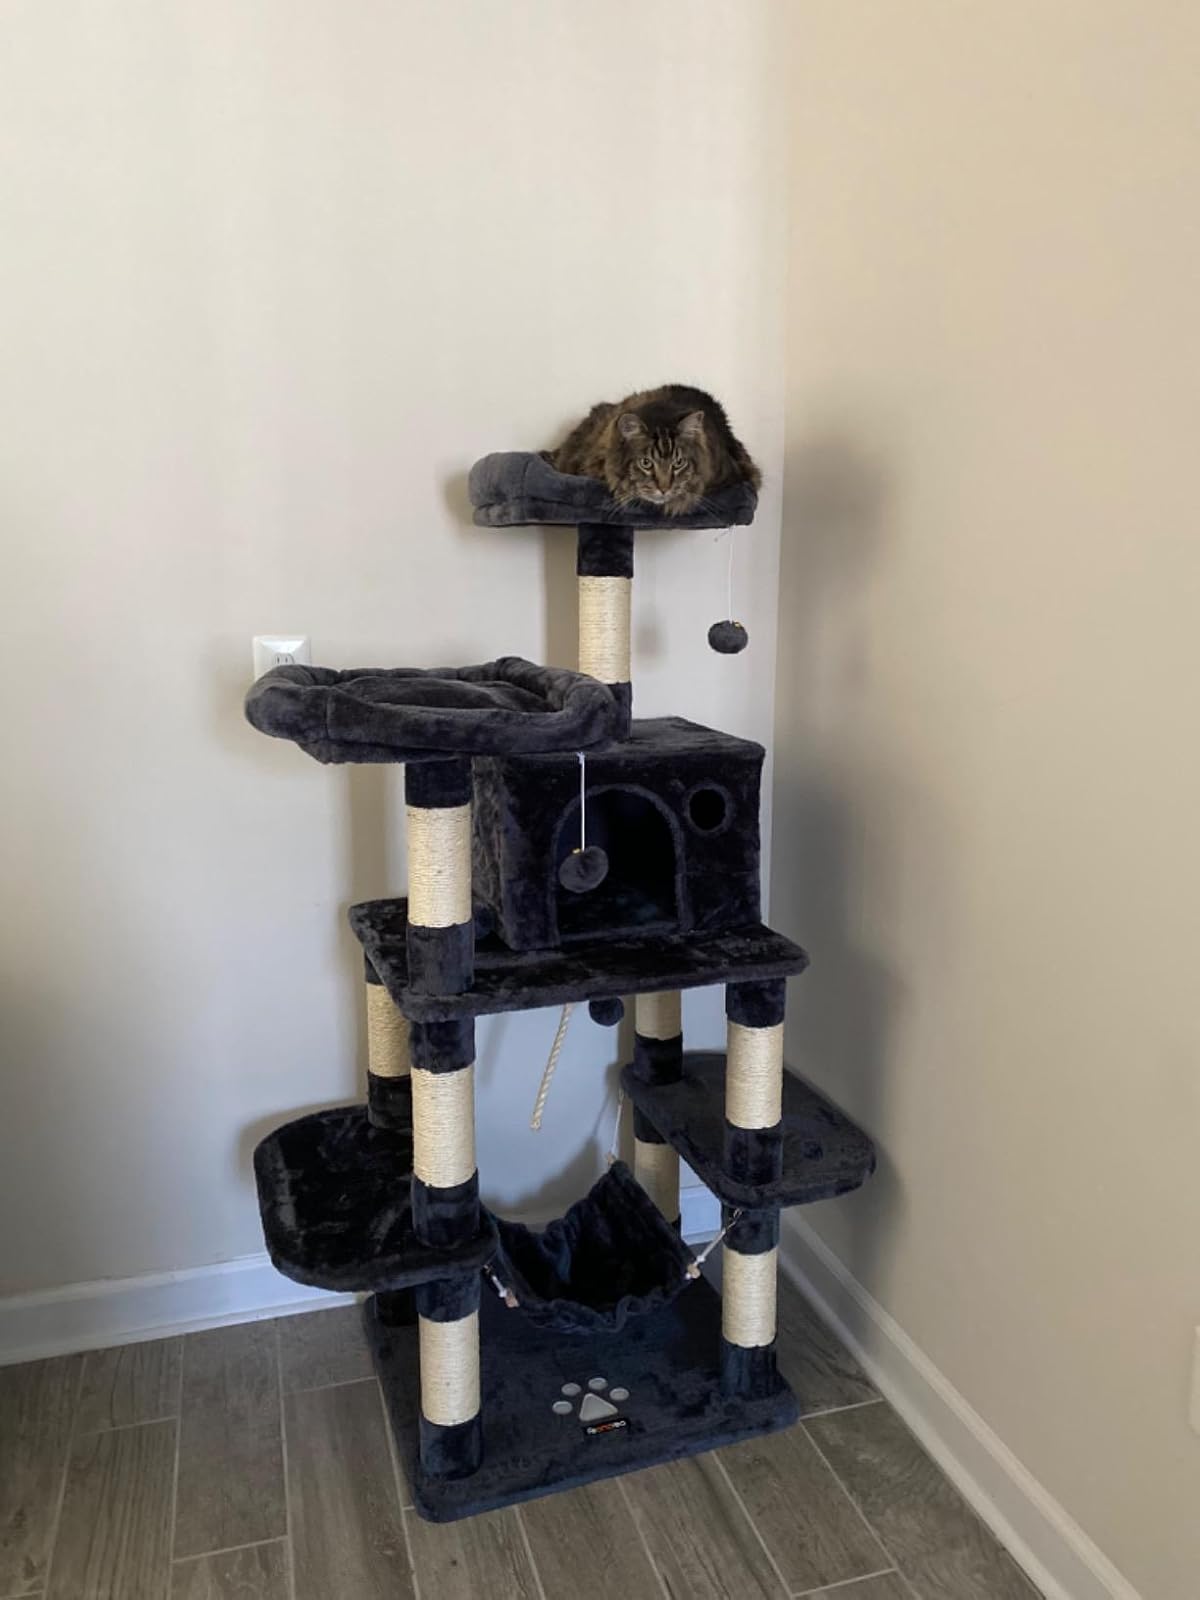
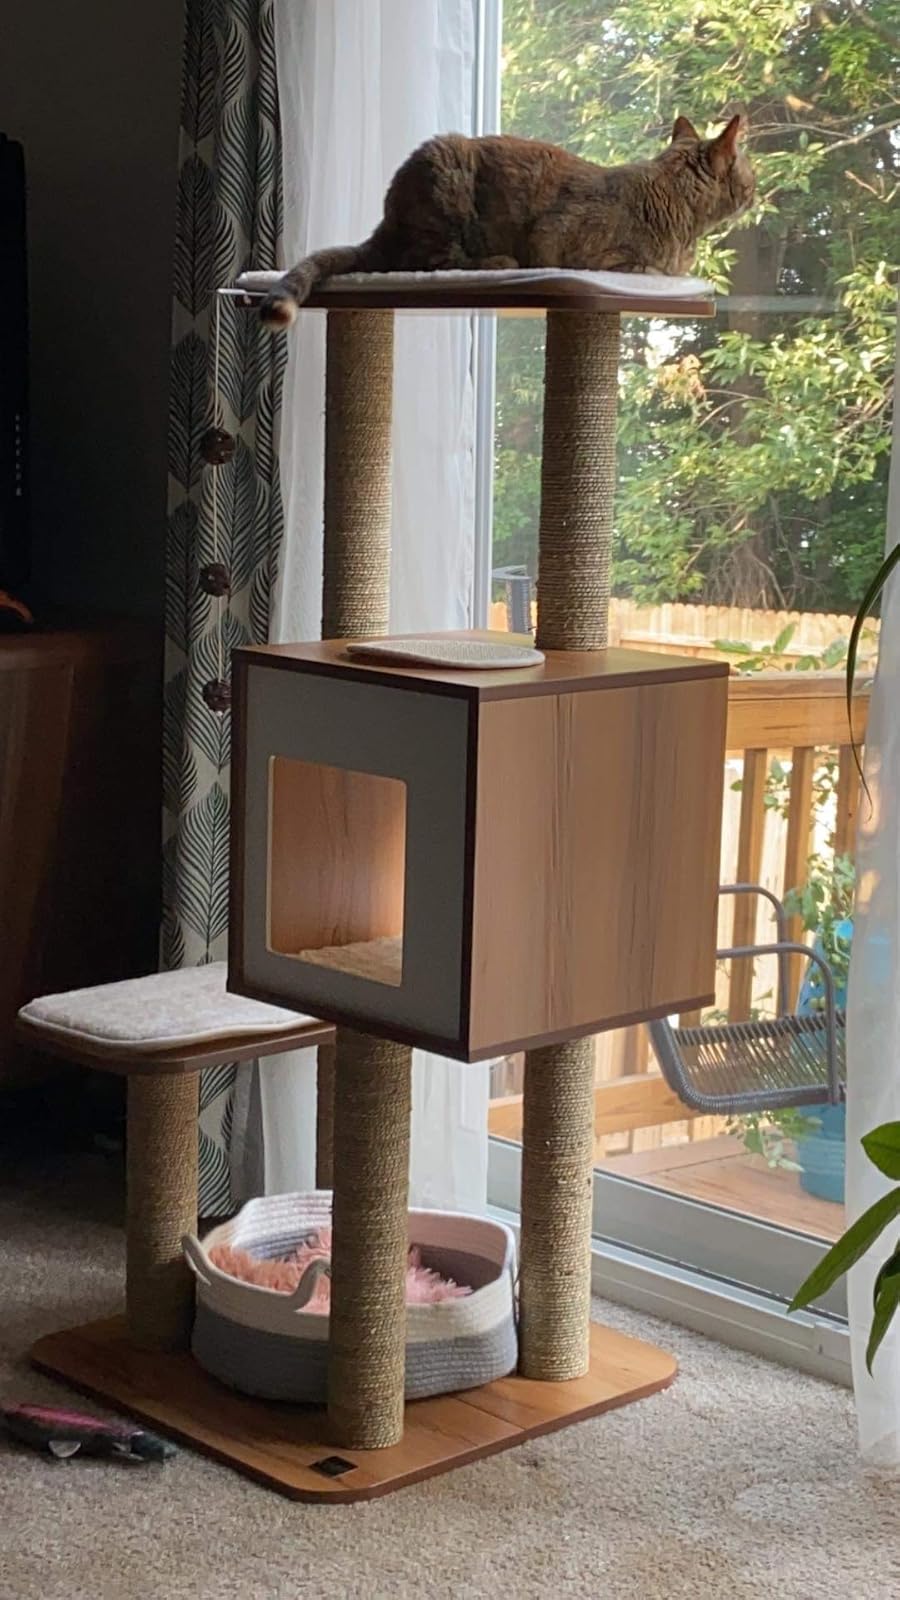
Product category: items_cat tree
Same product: no